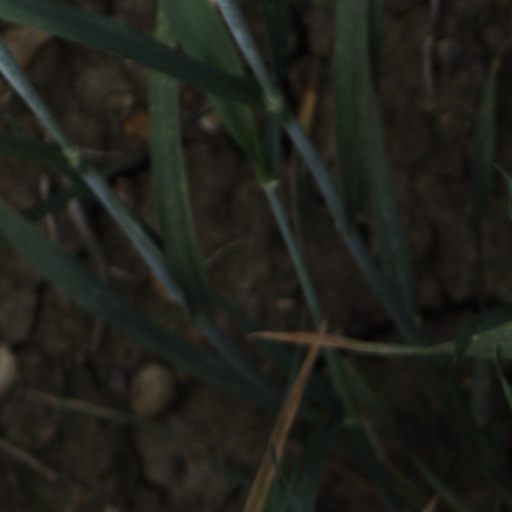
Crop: wheat